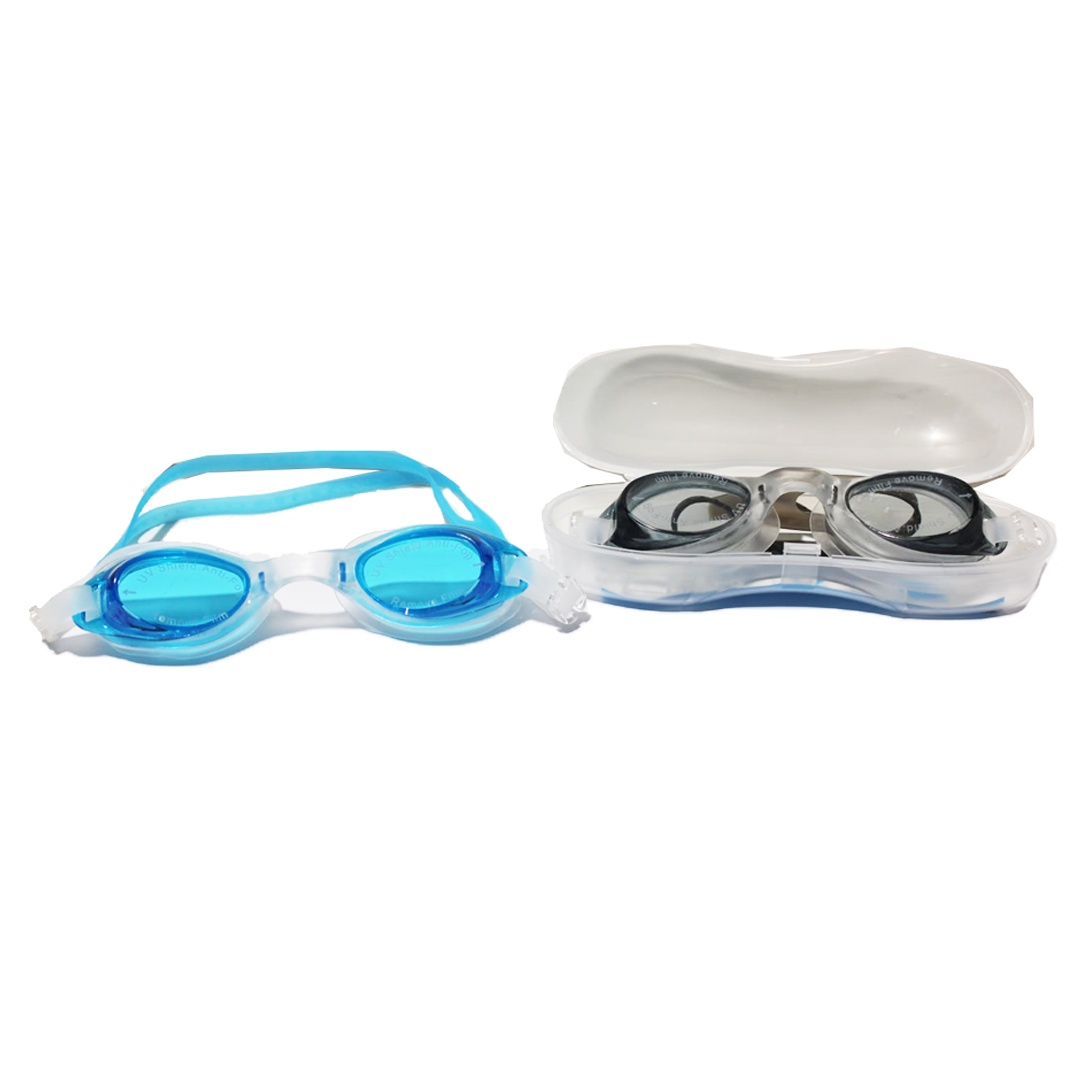
LENTES DE NATACION C
LENTES DE NATACION CON MARCO DE SILICONA PARA EVITAR QUE FILTRE EL AGUA
Brand: CIMA
Category: Sporting Goods > Outdoor Recreation > Boating & Water Sports > Swimming > Swim Goggles & Masks